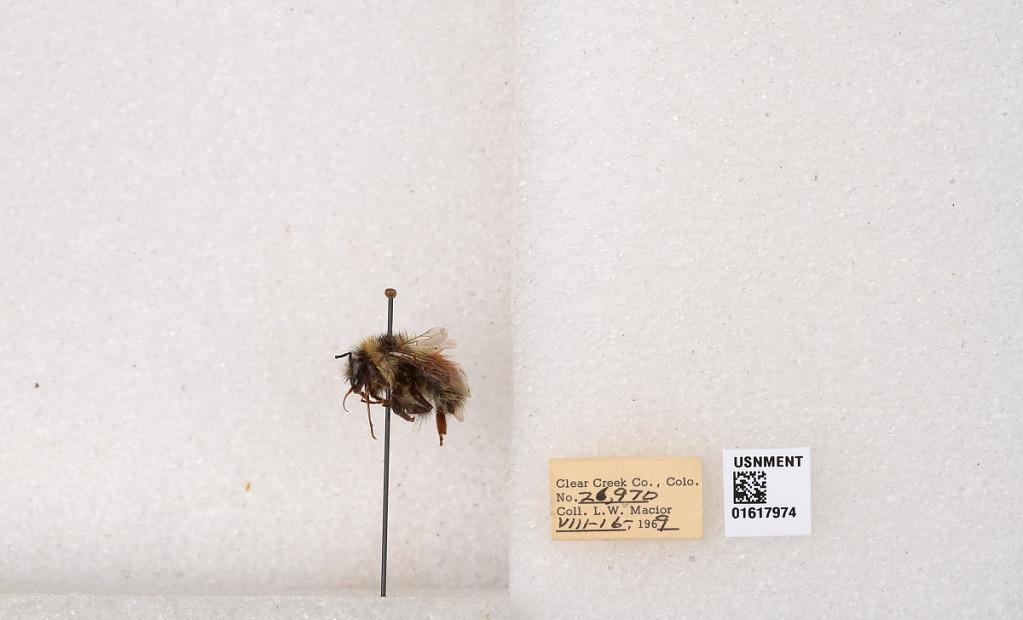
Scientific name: Bombus (Pyrobombus) sylvicola Kirby
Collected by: L. Macior
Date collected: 1969-8-16
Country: United States
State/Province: Colorado
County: Clear Creek
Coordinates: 39.7006, -105.694